The Mar-Keys

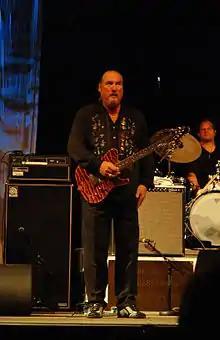
Steve Cropper of The Blues Brothers band at Hamar Music Festival 2007, in Hamar, Hedmark, Norway

The Mar-Keys, formed in 1958, were an American studio session band for Stax Records, in Memphis, Tennessee, in the 1960s. As the first house band for the label, their backing music formed the foundation for the early 1960s Stax sound.